The Awkward Yeti

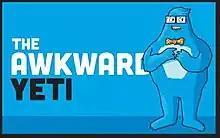

The Awkward Yeti is an ongoing gag-a-day webcomic by Nick Seluk. Starting in 2012, the comic follows the daily life of the blue yeti Lars. Seluk posts "The Awkward Yeti" comics on his personal website, as well as on Tapas. Seluk has started a few spin-off comics on the website of "The Awkward Yeti". These are Heart and Brain, a webcomic following the daily lives of an anthropomorphic heart and brain, and Medical Tales Retold, which repurposes real medical stories into comedic or touching comics.